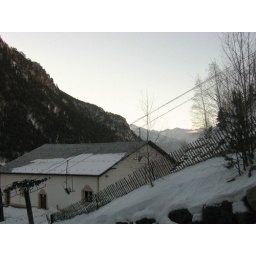
The view from our hotel window as the sun rose above the mountain.